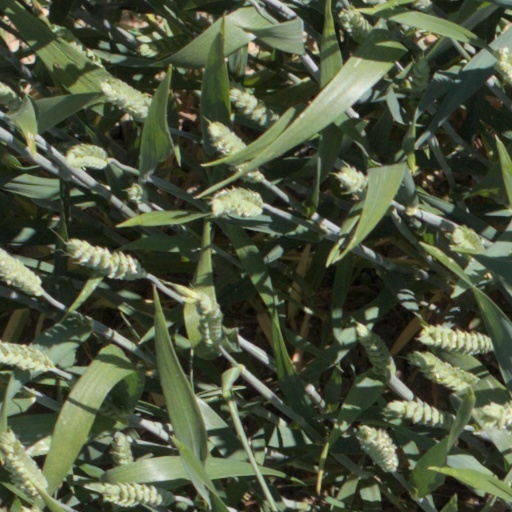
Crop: wheat